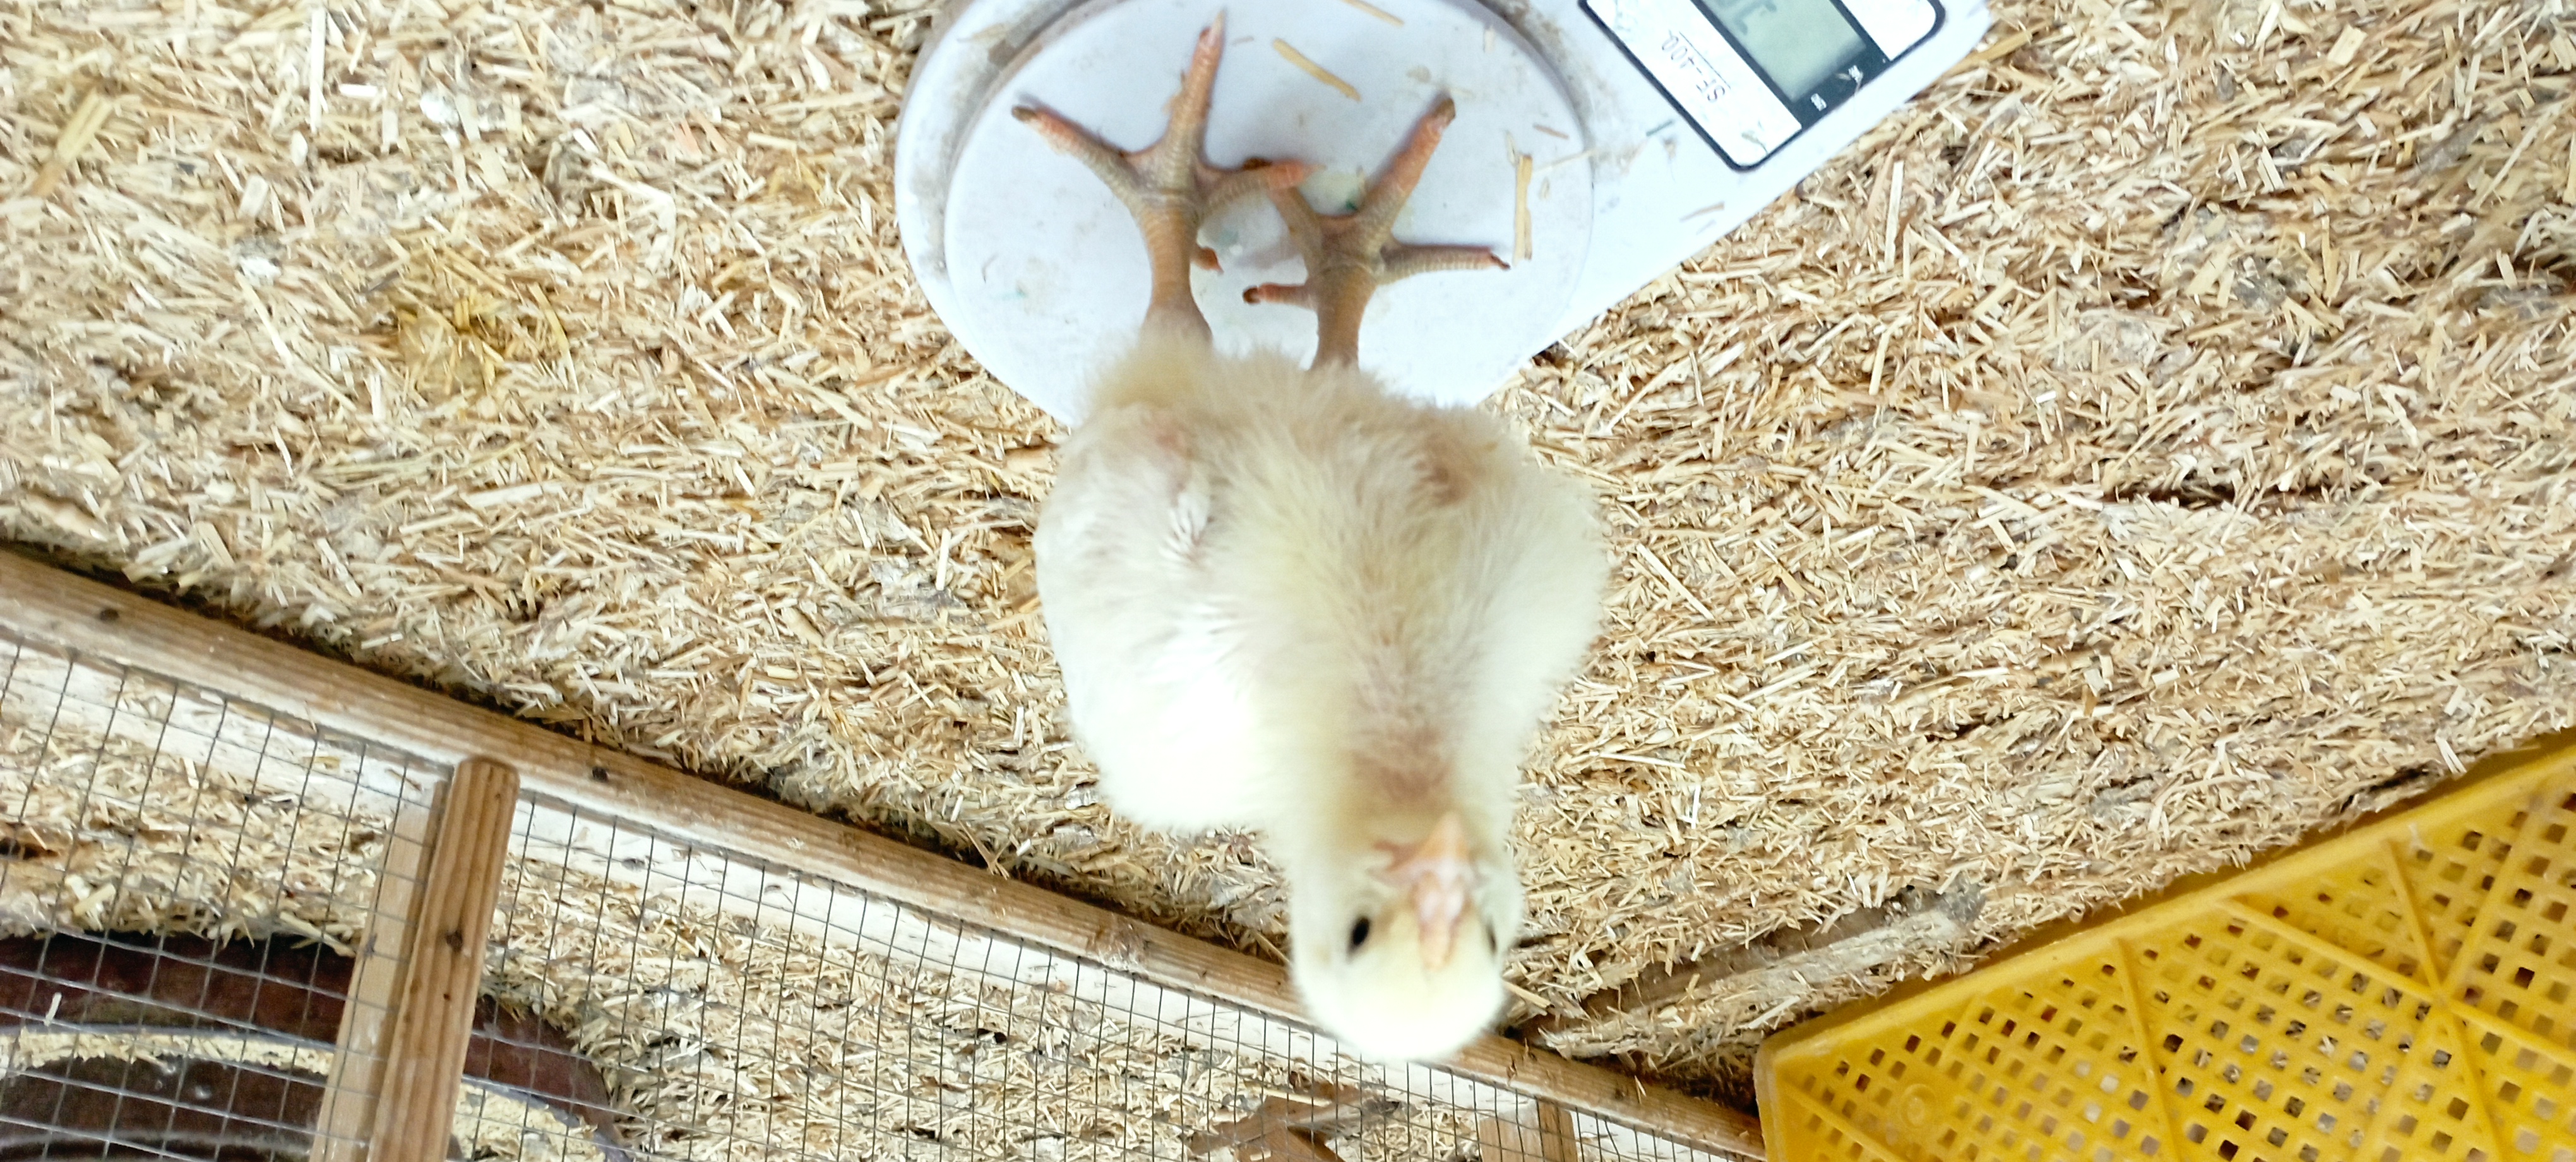
Weight: 362 g